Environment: lab
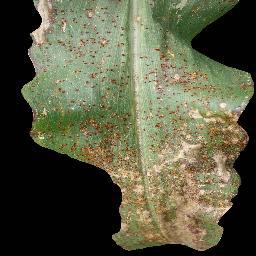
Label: common_rust